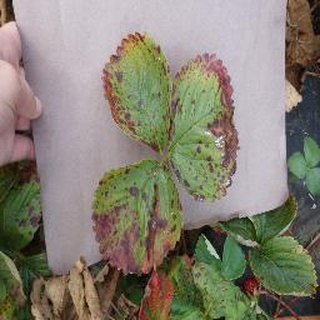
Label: strawberry_leaf_scorch